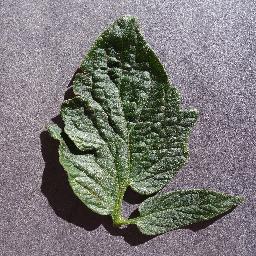
Label: Tomato___healthy